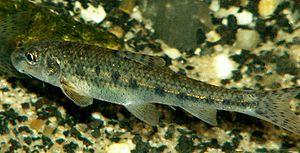
Le Lys est une rivière française qui coule dans le département de Maine-et-Loire, en région Pays de la Loire. C’est un affluent du Layon en rive gauche, donc un sous-affluent de la Loire.
La Vesle est une rivière française, affluent de rive gauche de l'Aisne. Elle traverse principalement le département de la Marne où elle prend naissance, mais termine son cours dans celui de l'Aisne, donc traverse les deux régions Grand Est et Hauts-de-France. C'est donc un sous-affluent de la Seine par l'Aisne puis par l'Oise.
Le goujon, appelé également par précision goujon commun, est une espèce de petits poissons, autrefois très commune, qui vit dans les eaux douces d'Europe. C'est un poisson très sensible à la pollution de l'eau, ce qui le fait considérer comme un des bioindicateurs de la qualité de l'eau.